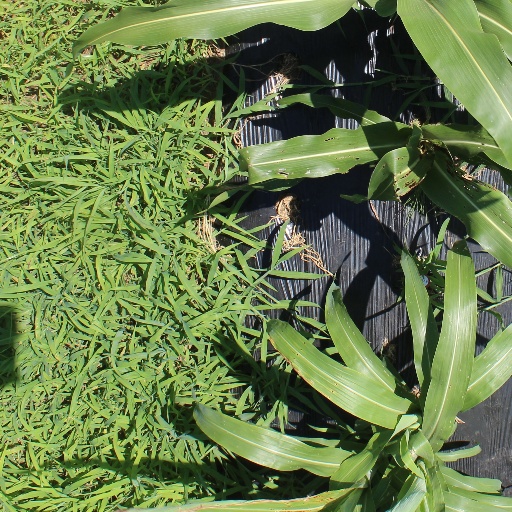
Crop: sorghum